Wheelman (film)

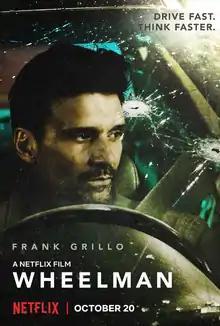
Release poster

Wheelman is a 2017 American neo-noir crime thriller film written and directed by Jeremy Rush. It stars Frank Grillo (who also produced) as a getaway driver who must figure out who set him up after a botched robbery; Garret Dillahunt, Shea Whigham, and Caitlin Carmichael also star. It contains 286 uses of the word "fuck", among the most ever in a narrative film.